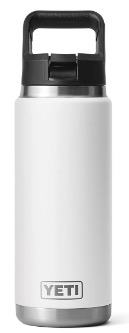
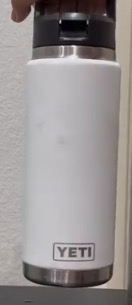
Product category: misc
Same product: yes